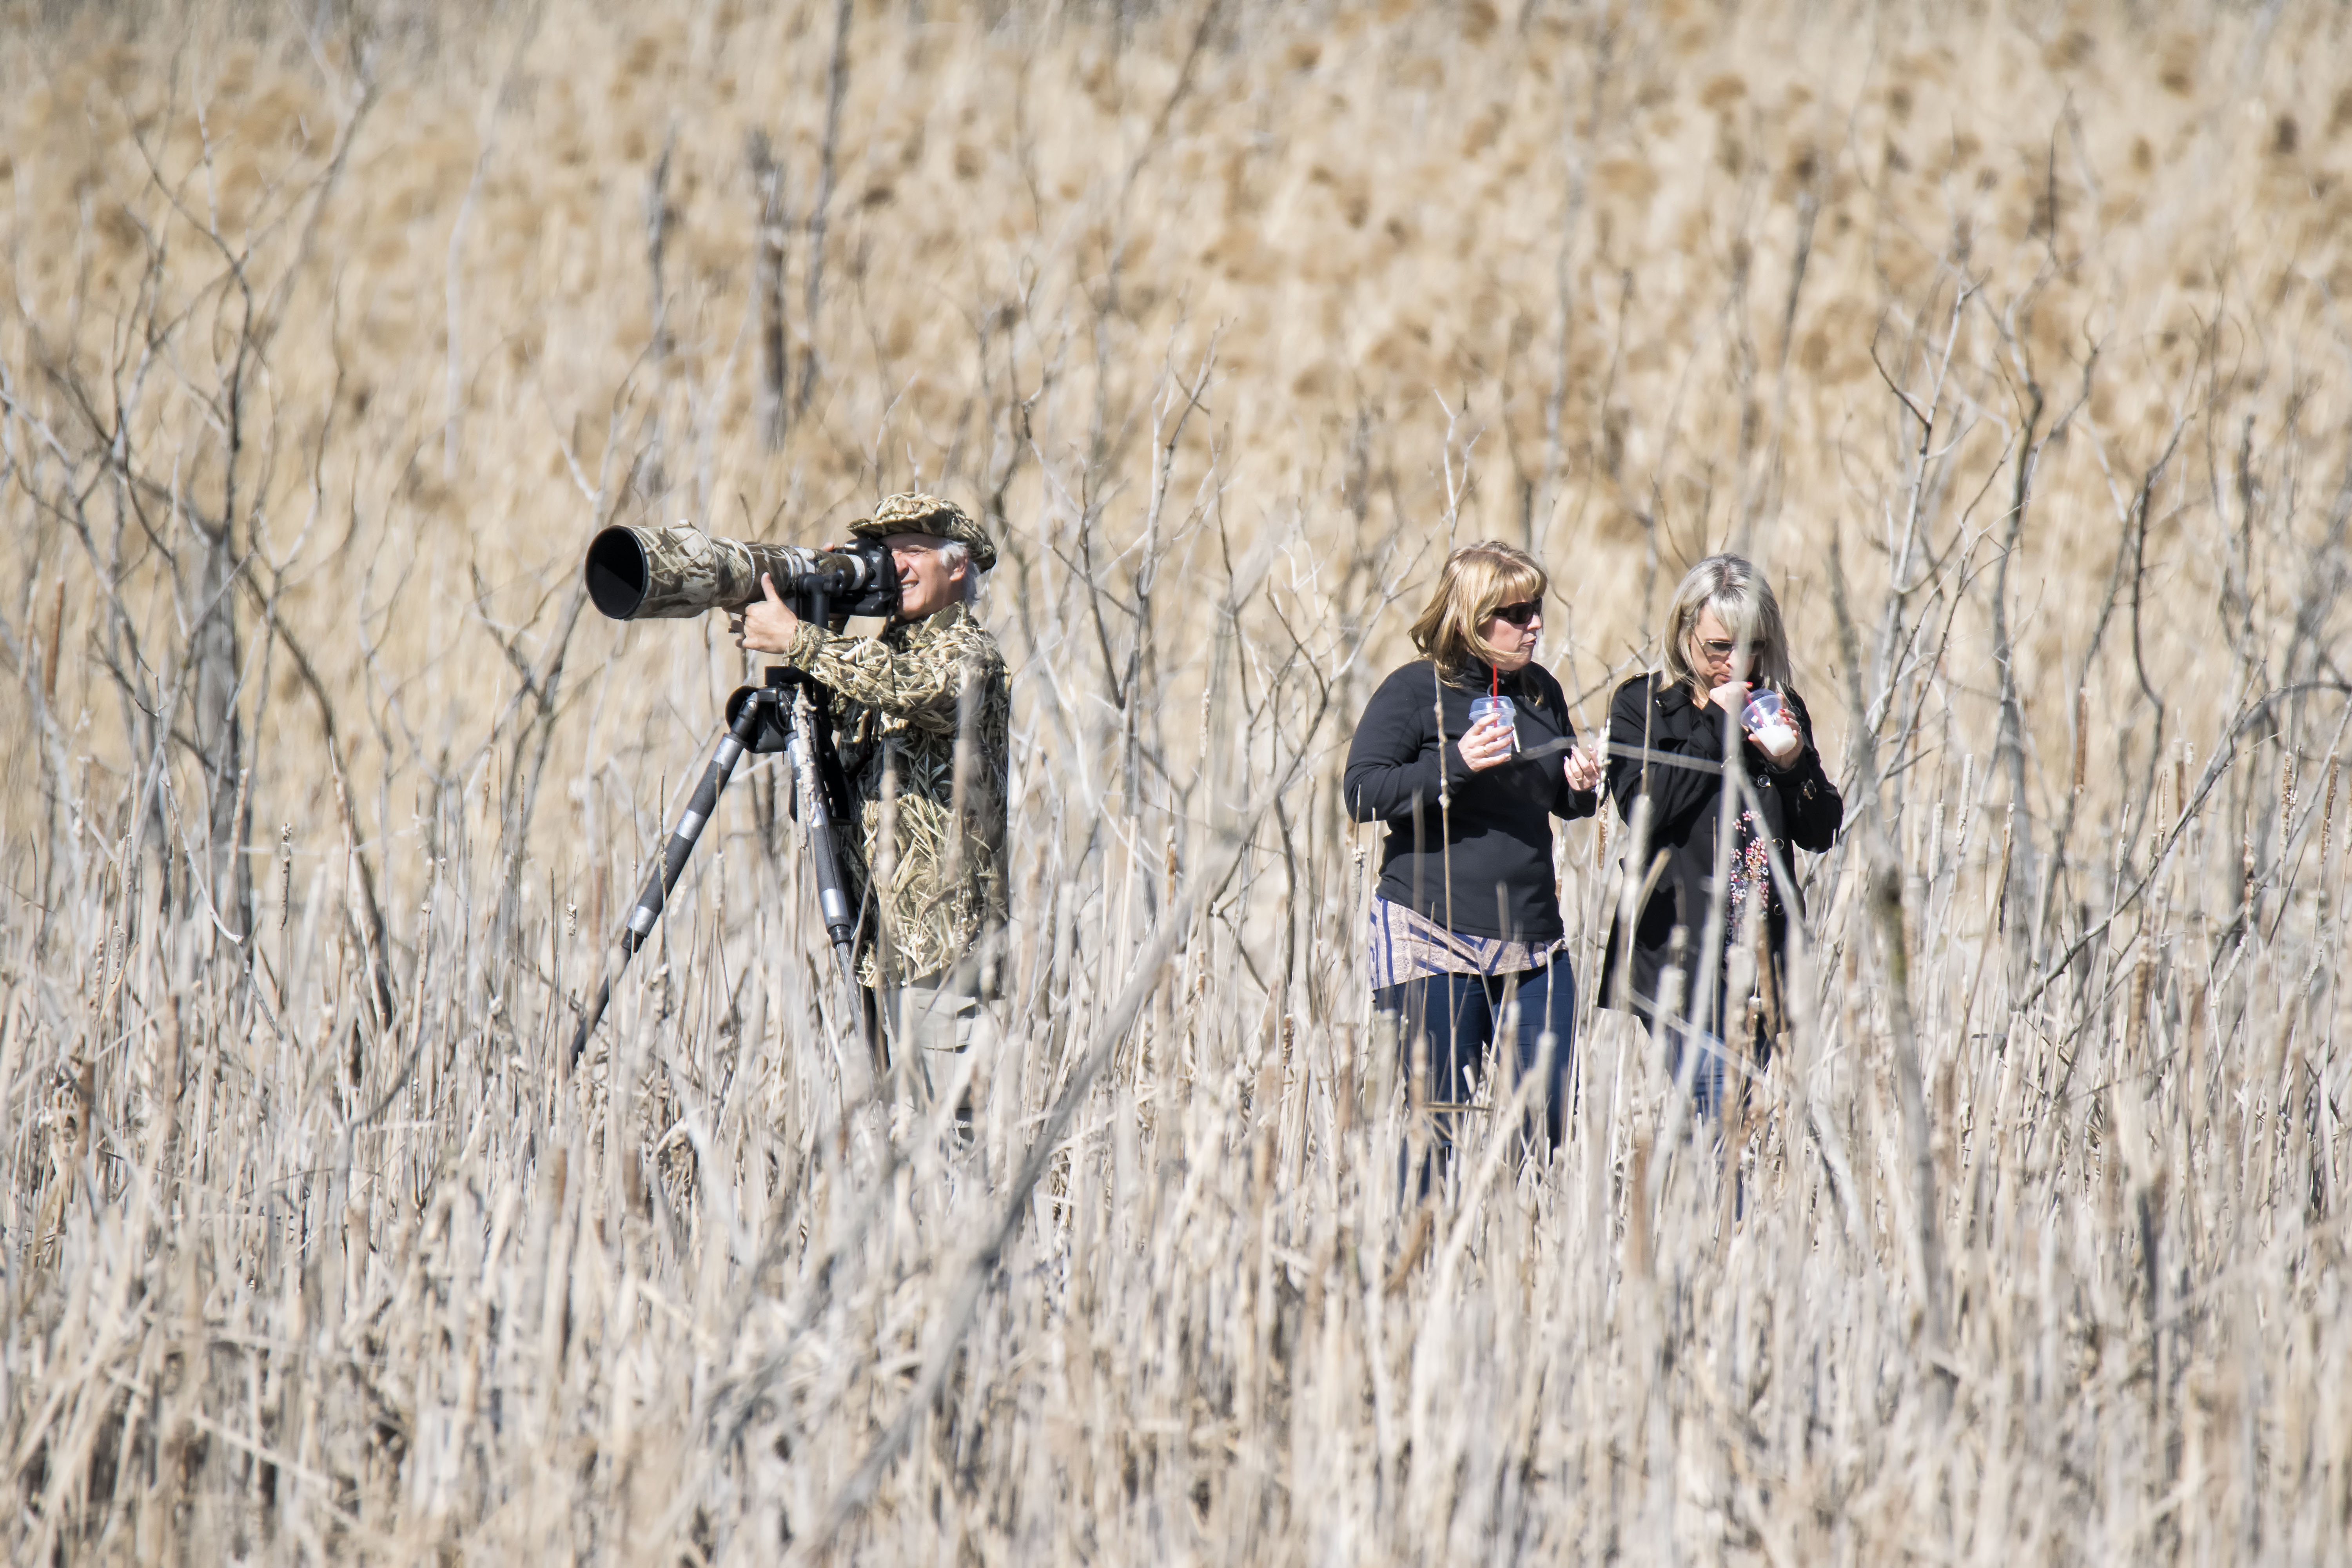
person, people, photography, canada, quebec, personne, sherbrooke, grass family